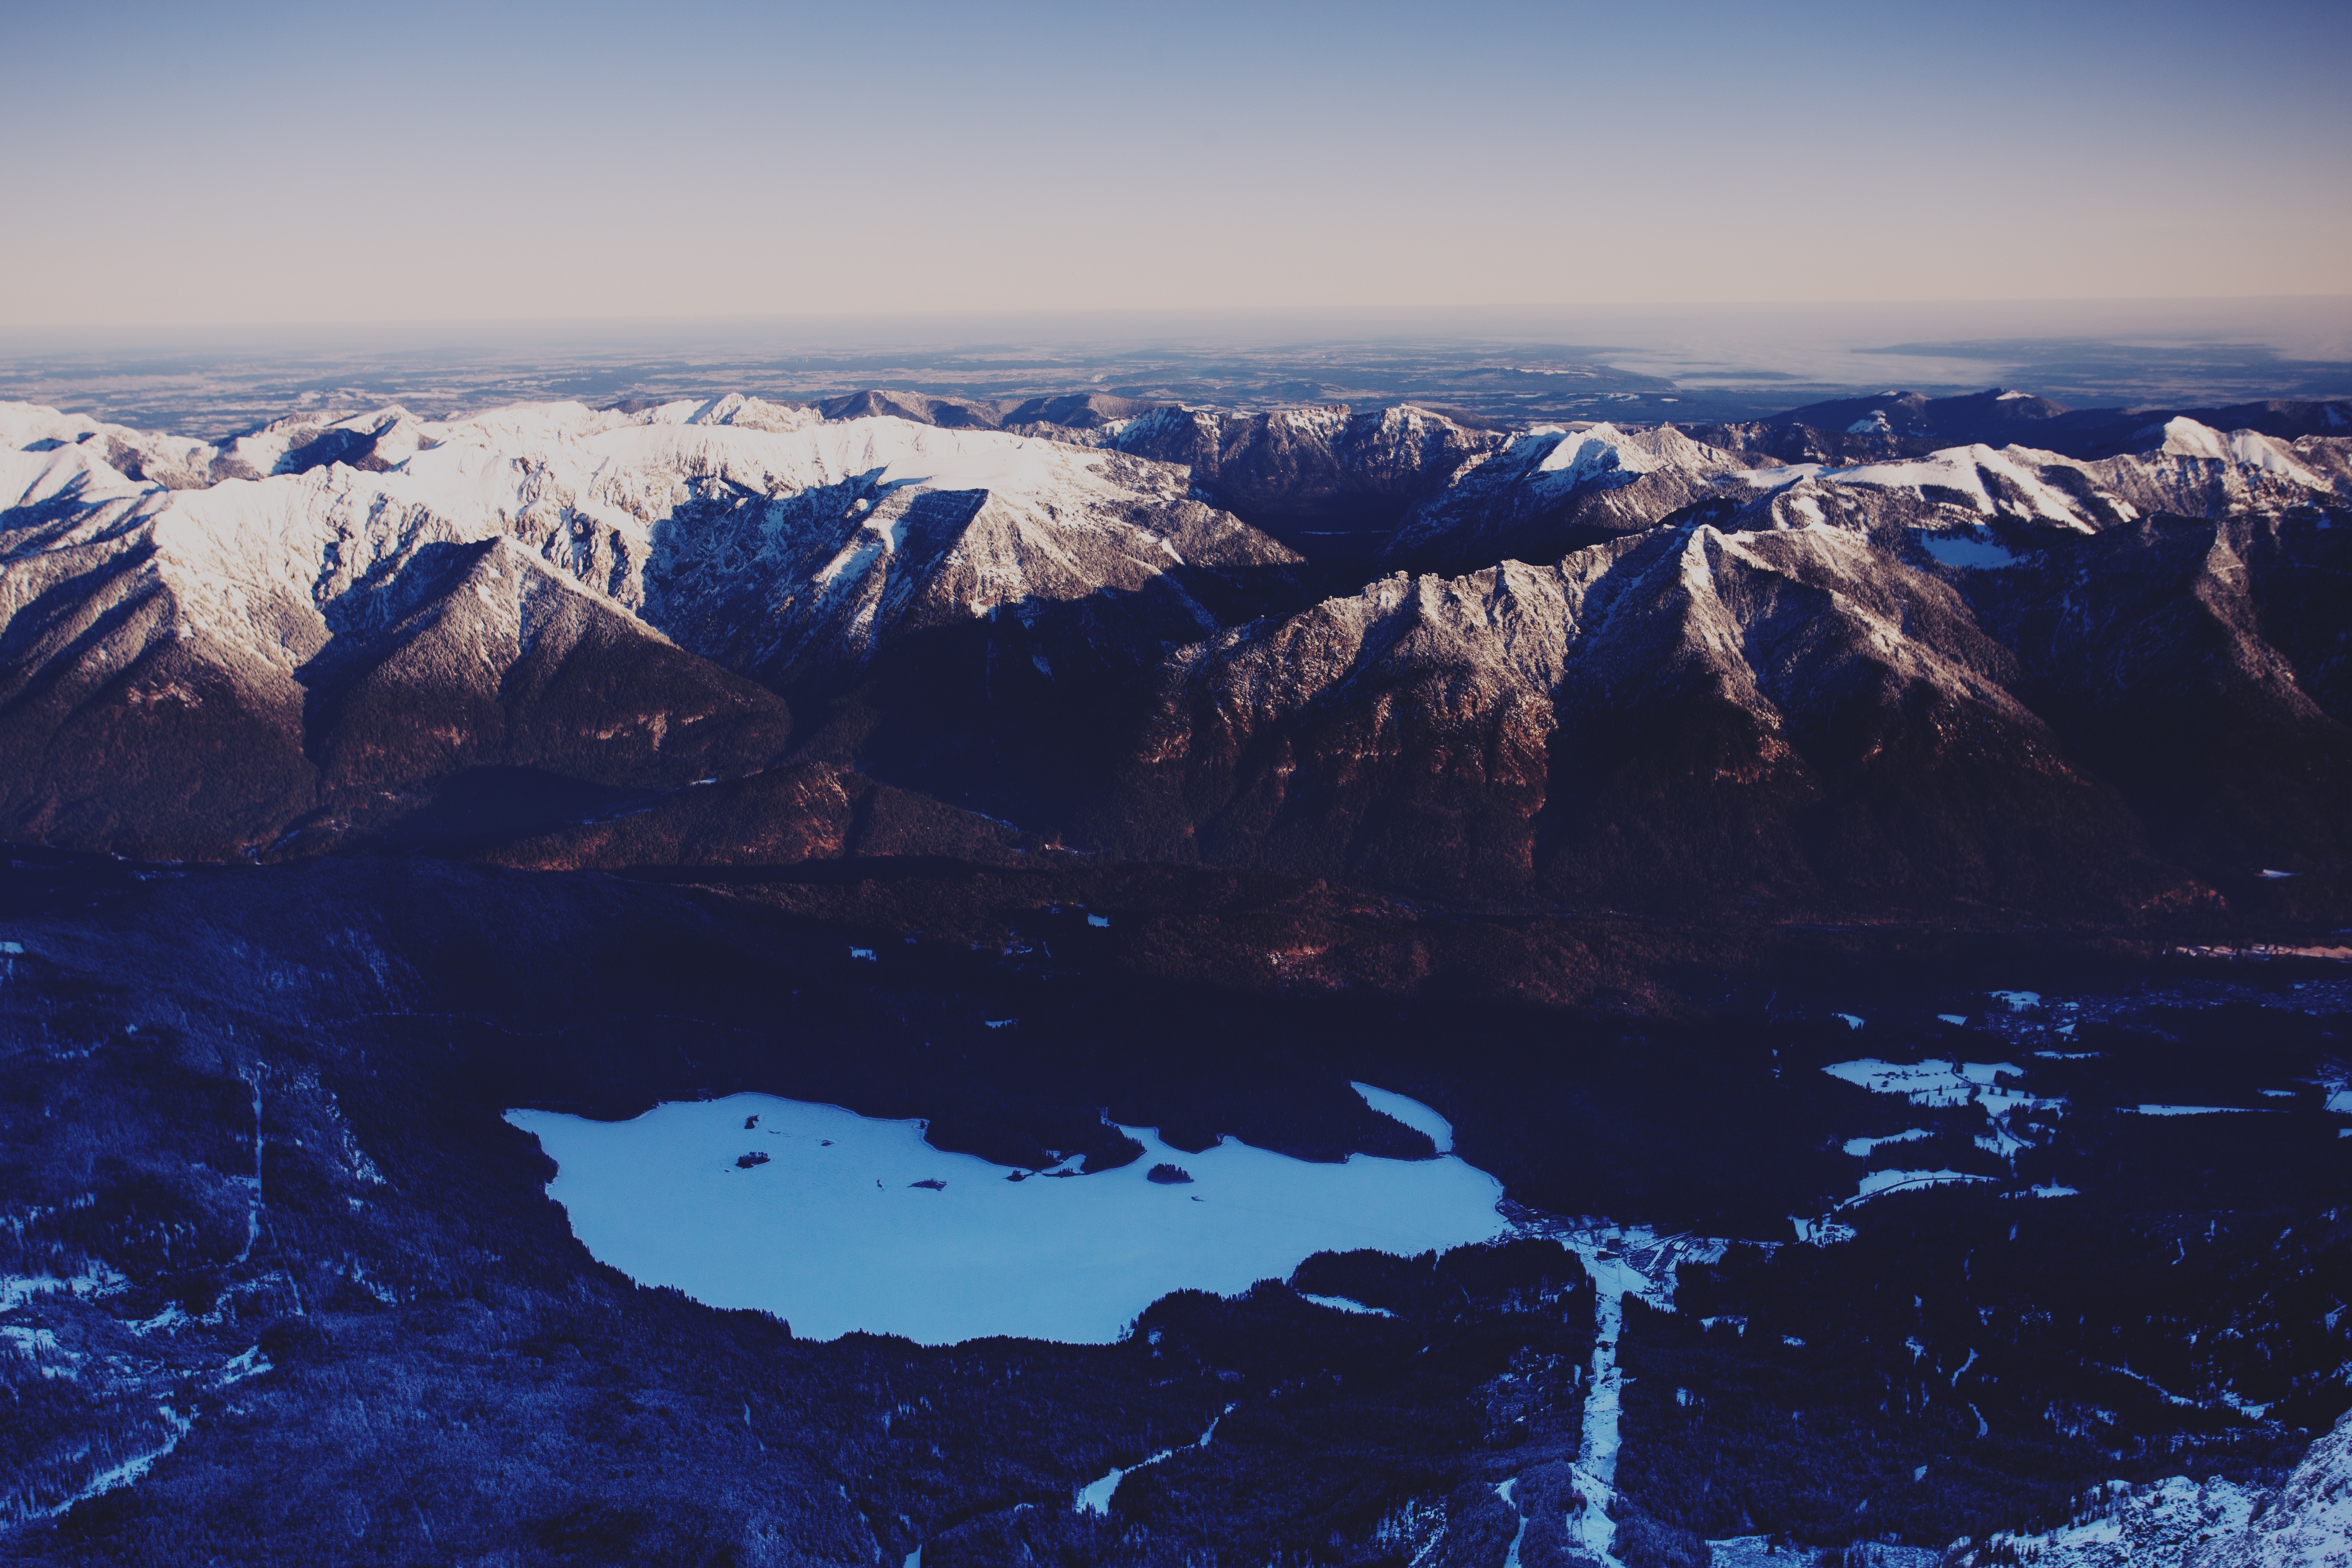
landscape, wilderness, mountain, snow, winter, lake, mountain range, ice, weather, ridge, summit, alps, plateau, fell, cirque, landform, geographical feature, mountainous landforms, geological phenomenon